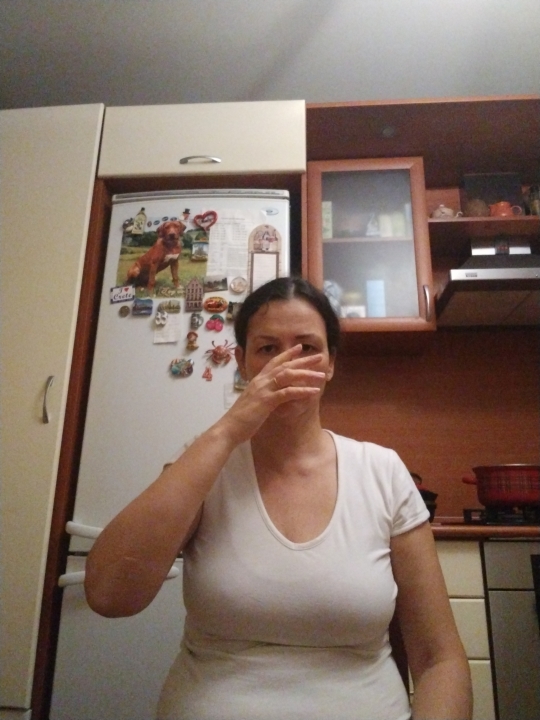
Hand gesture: no_gesture